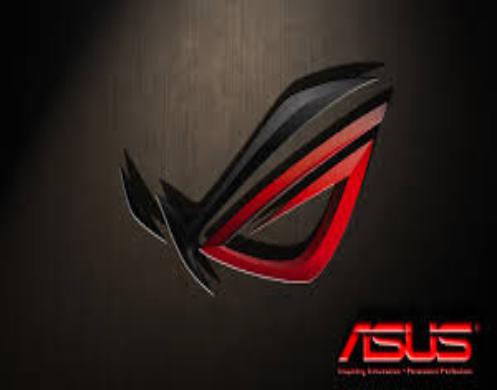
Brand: ASUS
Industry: Electronic